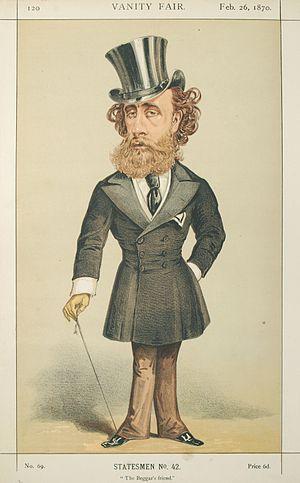
La circonscription de Tamworth est une circonscription situé dans le Staffordshire, représenté dans la Chambre des Communes du Parlement britannique depuis 2010 par Christopher Pincher du Parti conservateur.
John Villiers Stuart Townshend, 5ᵉ marquis Townshend DL, connu sous le nom de vicomte Raynham de 1855 à 1863, est un pair britannique et un député libéral du Parlement.